Zen

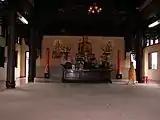
Buddha hall at Trúc Lâm Monastery of Da Lat

Zen developed in a Buddhist monastic context and throughout its history, most Zen masters have been Buddhist monastics (bhiksus) ordained in the Buddhist monastic code (Vinaya) living in Buddhist monasteries. East Asian Buddhist monasticism differs in various respects from traditional Buddhist monasticism however, emphasizing self-sufficiency. For example, Zen monks do not live by begging, but store and cook their own food in the monastery and may even farm and grow their own food.